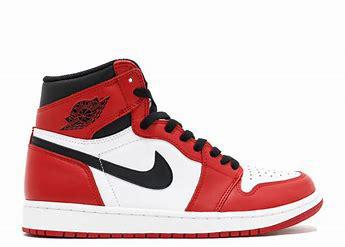
Brand: Jordan
Model: 100